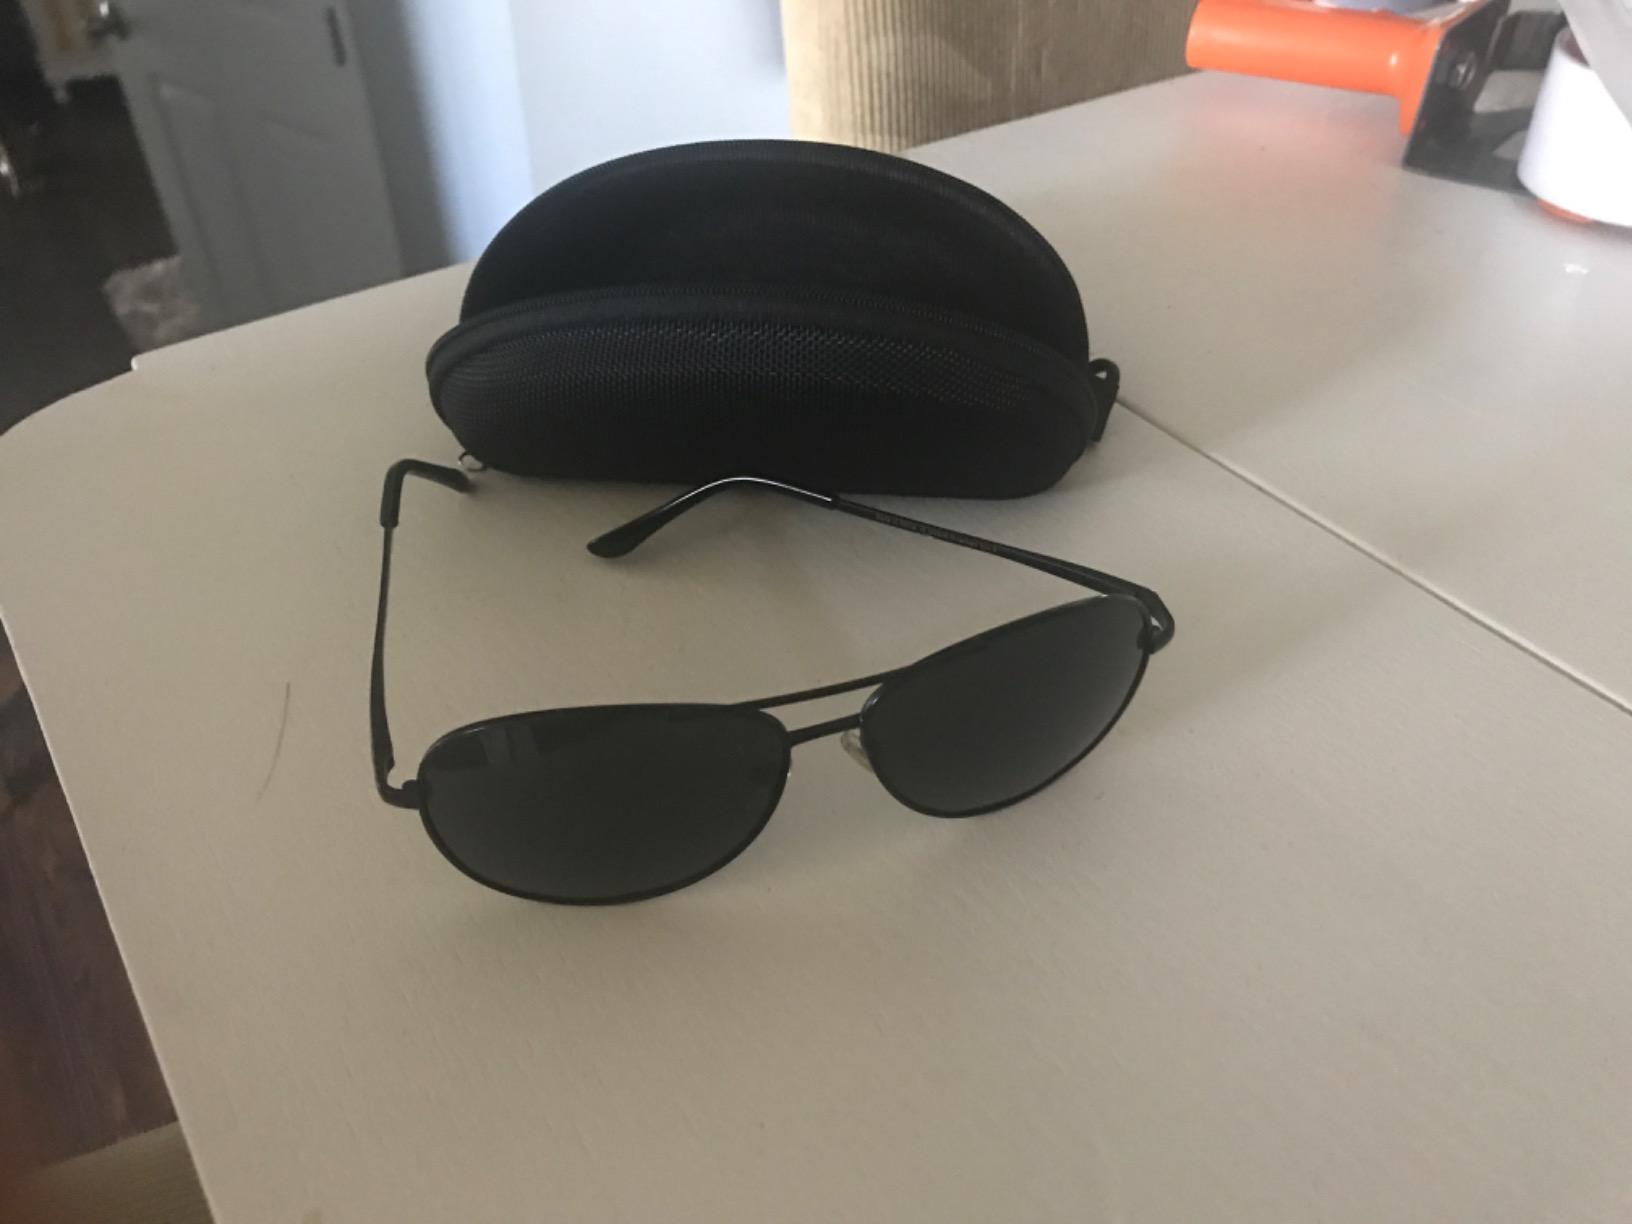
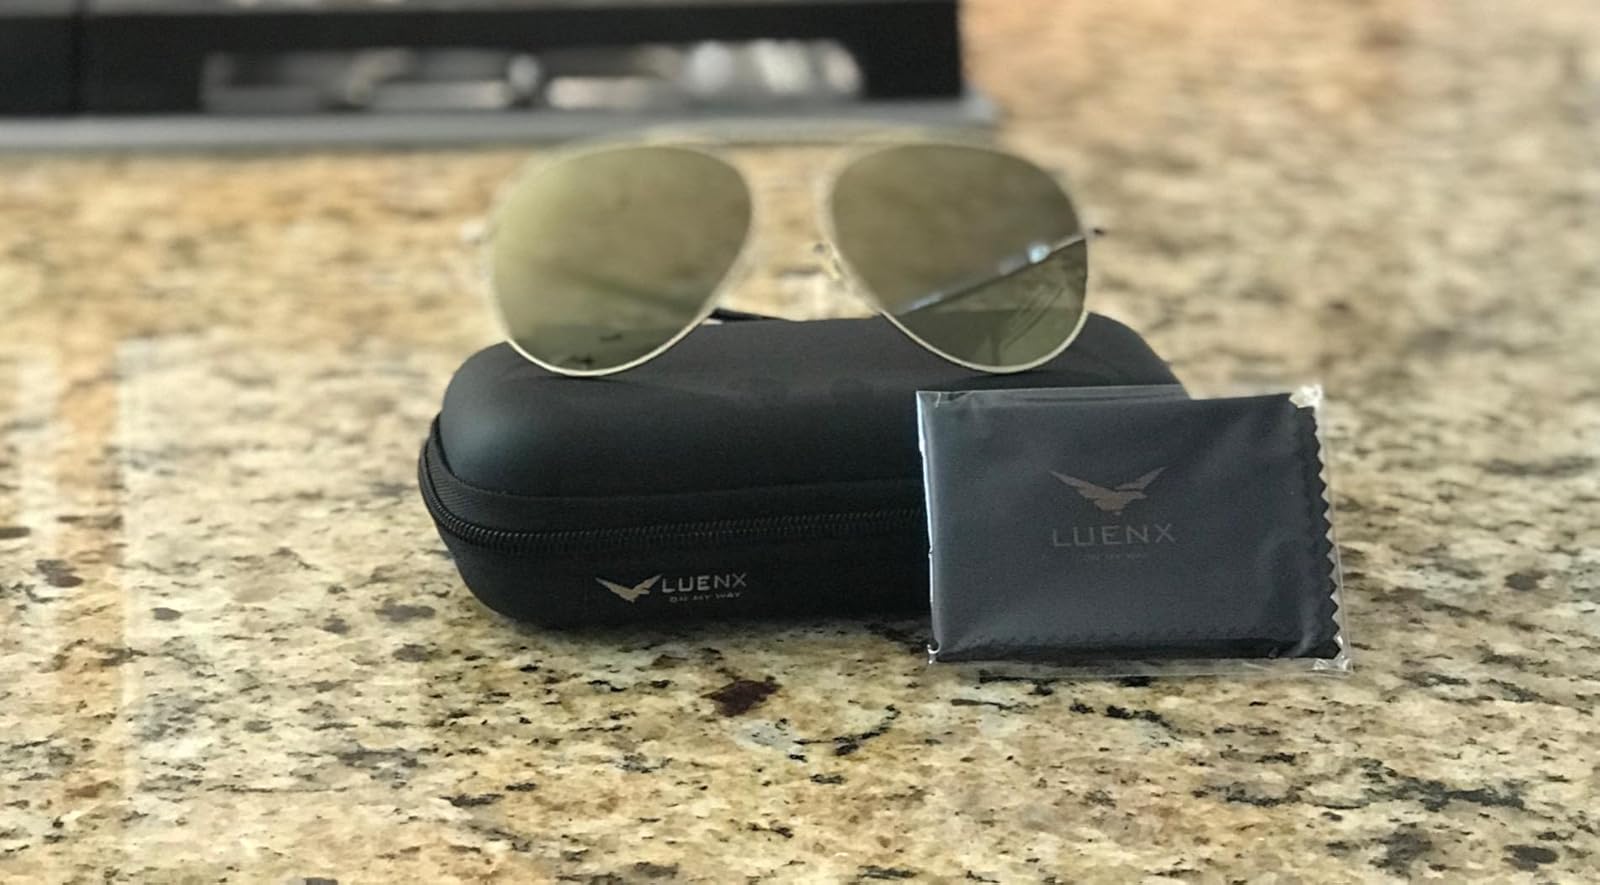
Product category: accessories_sunglasses
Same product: no